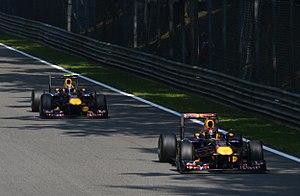
Red Bull Racing est une société britannique qui engage l'écurie Red Bull Racing qui dispute le championnat du monde de Formule 1 sous licence autrichienne depuis 2007. L'écurie est fondée en 2005 avec le rachat par Red Bull de l'écurie Jaguar Racing. De 2010 à 2013, grâce à Mark Webber et Sebastian Vettel, Red Bull Racing remporte avec un moteur V8 Renault quatre titres de champion du monde des constructeurs tandis que Sebastian Vettel est couronné quatre fois de suite chez les pilotes.